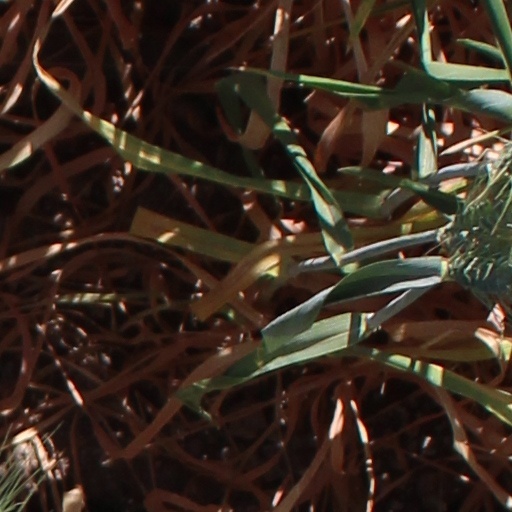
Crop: wheat